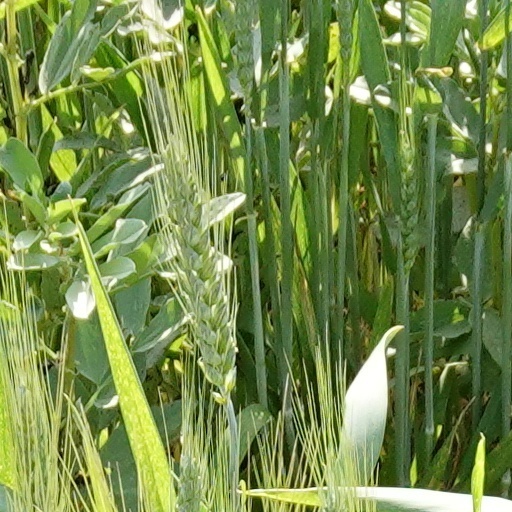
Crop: wheat